Sean O'Loughlin

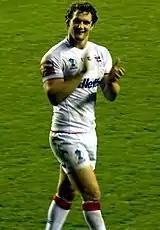
O'Loughlin playing for England in 2013

O'Loughlin played for England in the 2013 Rugby League World Cup. The following year, following the international retirement of Kevin Sinfield, he was named as England captain ahead of the Four Nations tournament.